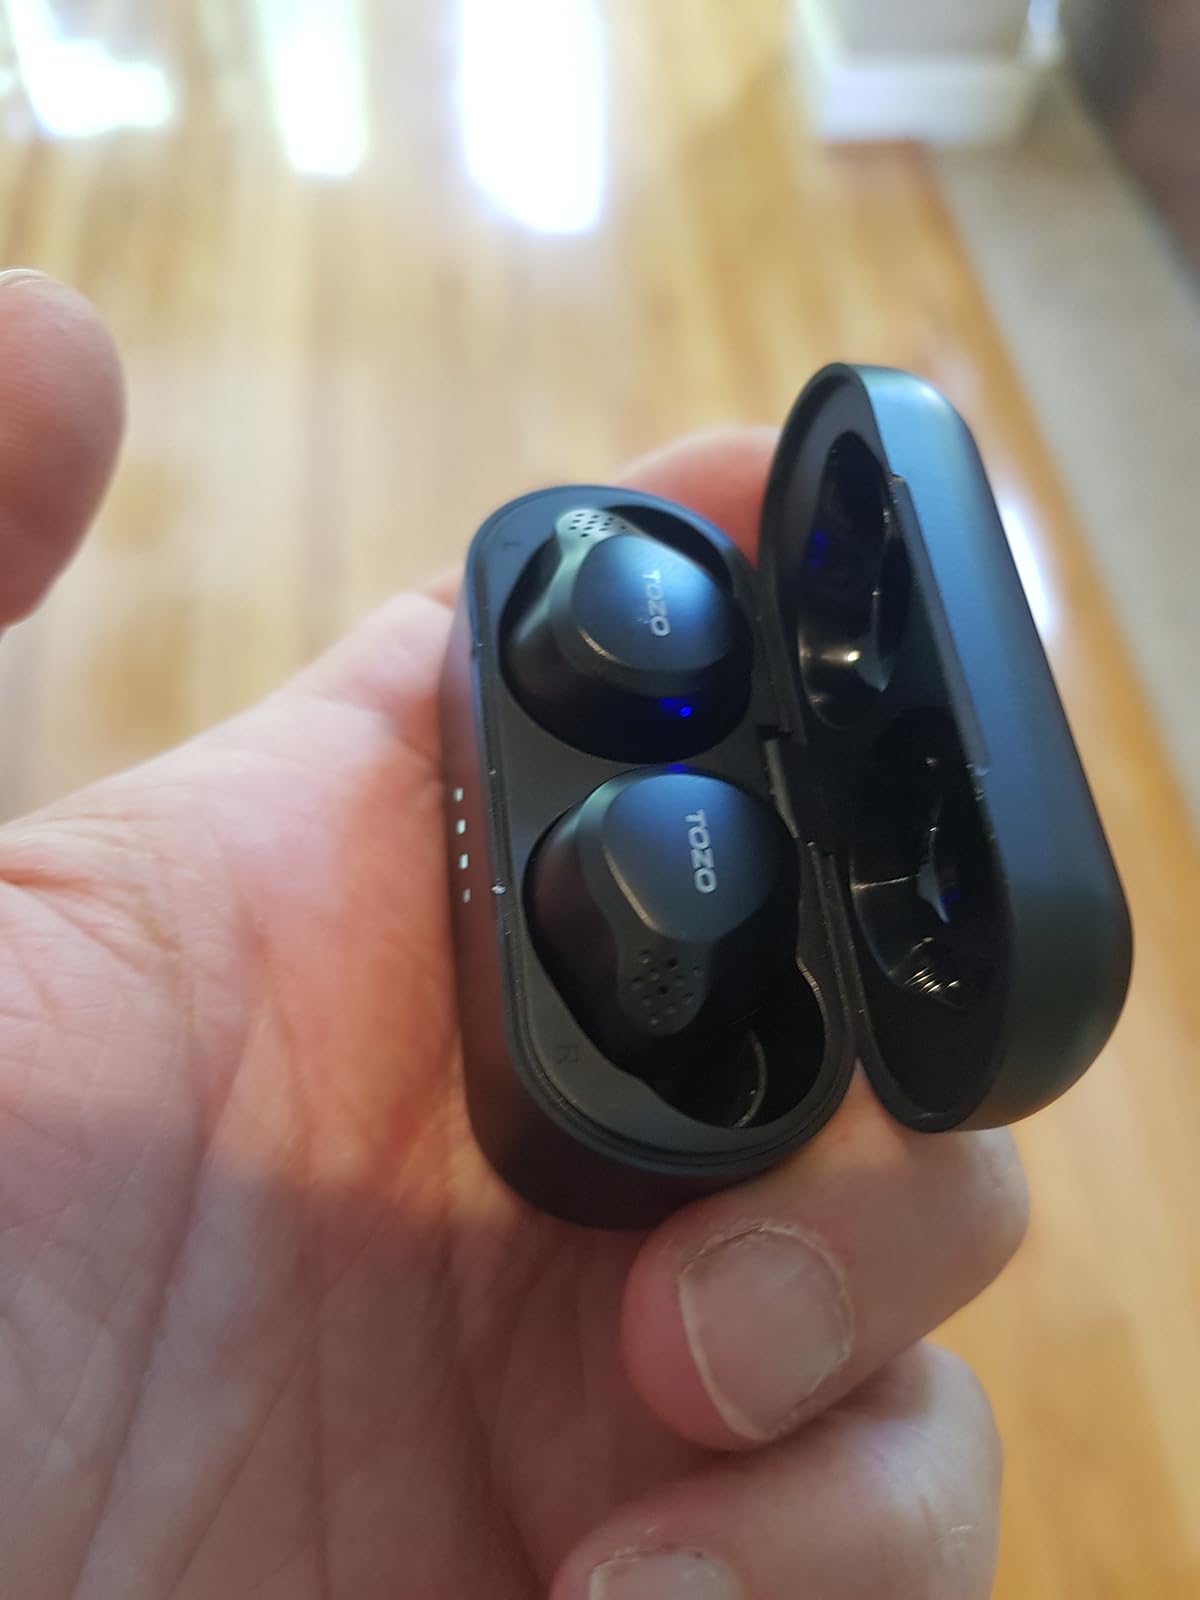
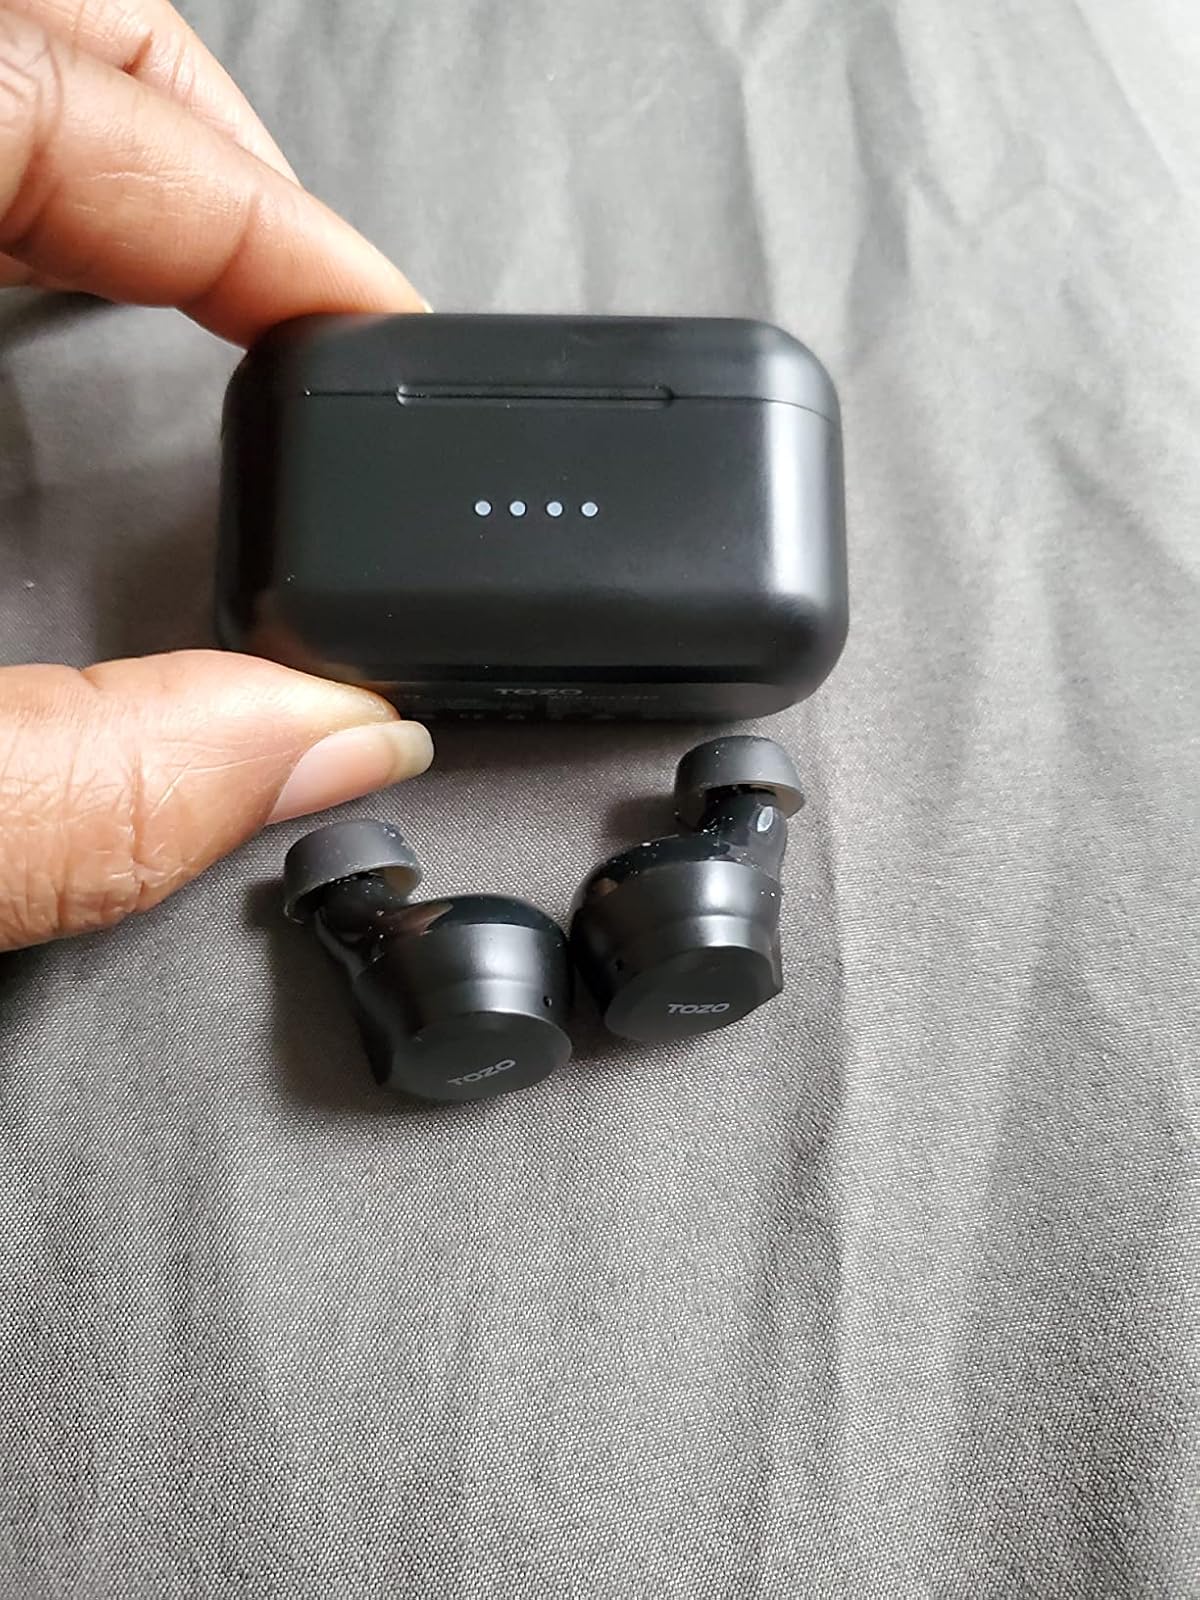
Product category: earbuds
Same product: yes